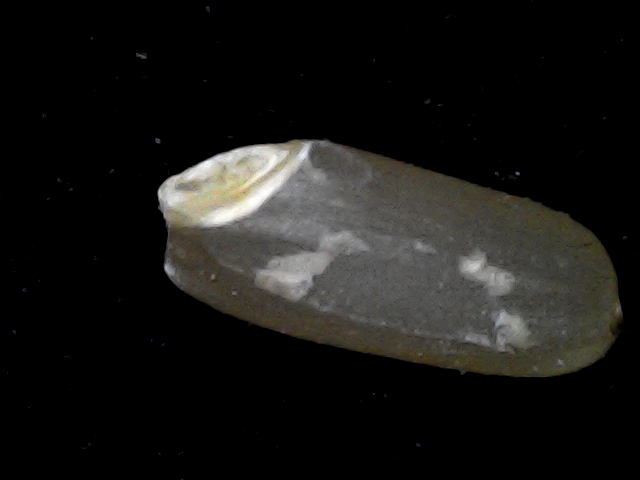
Rice variety: BD76